Pedro de Castro, 1st Duke of la Conquista

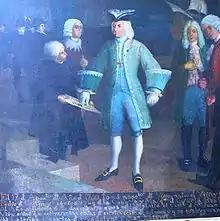
Pedro de Castro ordering the construction of Fort San Juan de Ulúa in Veracruz

During his period as viceroy, he worked to improve the mines at Zacatecas by improving the drainage system, supporting the missions in the Philippines, clearing obstructions from the port of Veracruz and deepening the harbor, and paying the costs of the one thousand soldiers sent by Spain to Cuba to protect against a potential British invasion. The new viceroy found the colony poorly defended and vulnerable to attacks by the French from the north and the British on the Caribbean coasts. He reinforced the garrison of St. Augustine, Florida (recently attacked by the British) by 300 soldiers.